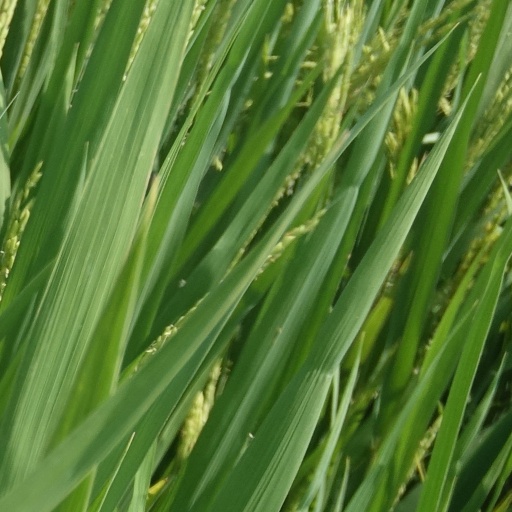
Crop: rice